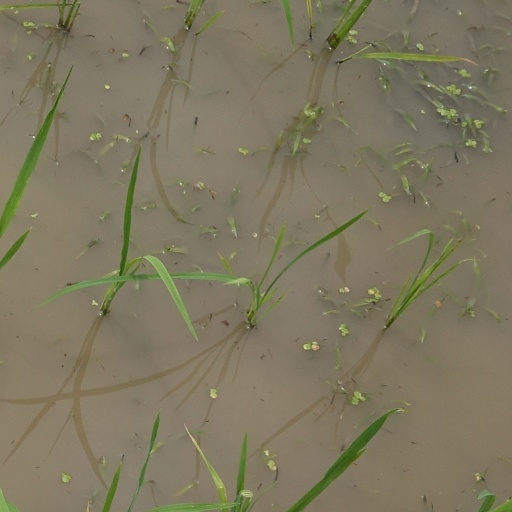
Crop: rice